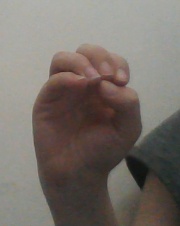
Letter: ha